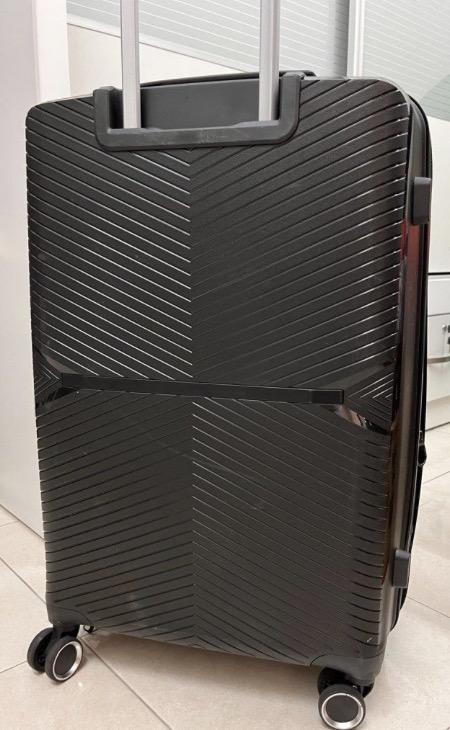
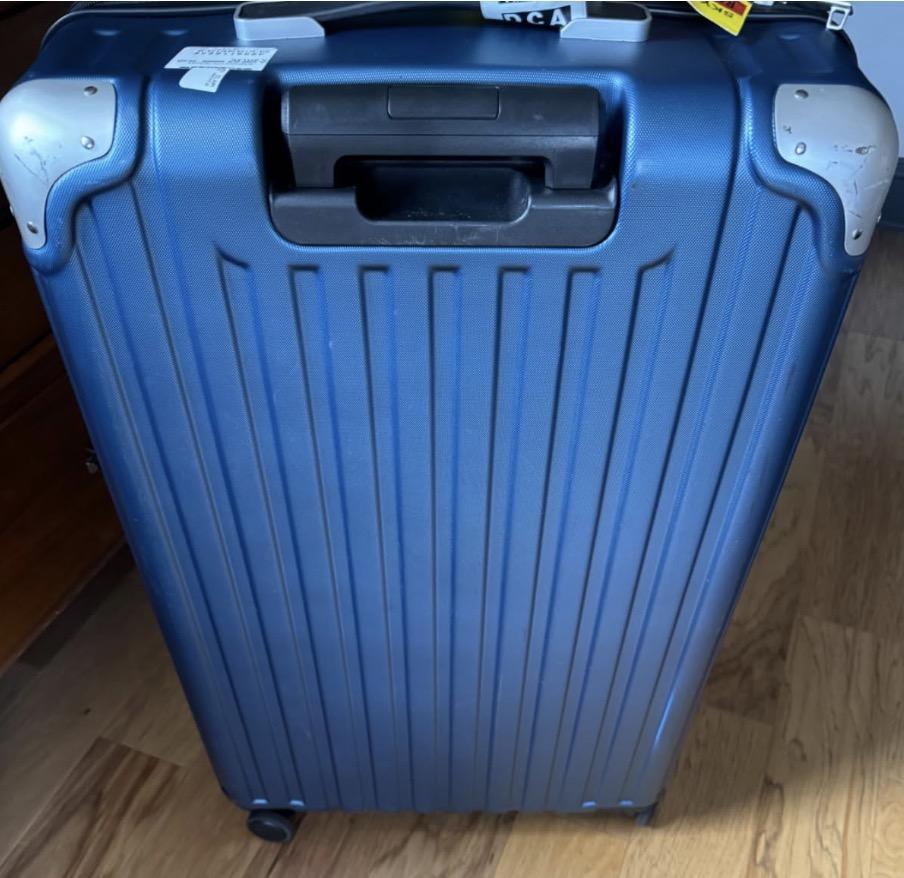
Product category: items_tea
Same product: no